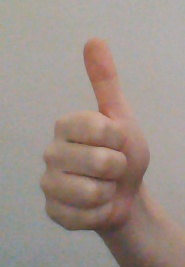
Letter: aleff